Malaysian Malayalees

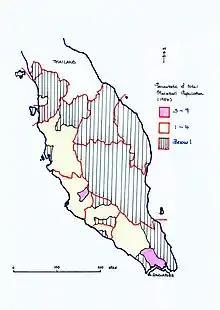
A map showing the distribution of the Malayali population in Malaya by district (excluding Singapore which contained approximately 27% of the Malayali population in Malaya (1957))

Malayalees migrated from Travancore, Cochin and the Malabar regions to Malaya. A very small number of them were from districts such as Wayanad and Idukki. Thus, many dialects of Malayalam were spoken in Malaya initially. As many labourers were from Palakkad and Kannur, dialects from these areas were prominent among the Malayalee labourers. The Malayalam dialects spoken in Malappuram, Kozhikode, Kannur and Kasargod were spoken by the Malabari Muslims in Malaya. The Arabi Malayalam was used as a medium for religious classes among the Malabars, and the Malayali Christians in Malaya spoke dialects from Cochin. However, today those dialects are used only by a very small number of people because many of them tend to use Standard Malayalam.